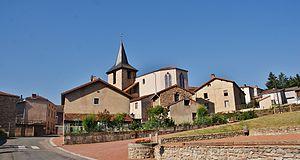
Le Village
Saint-Bonnet-des-Quarts est une commune française située dans le département de la Loire en région Auvergne-Rhône-Alpes.